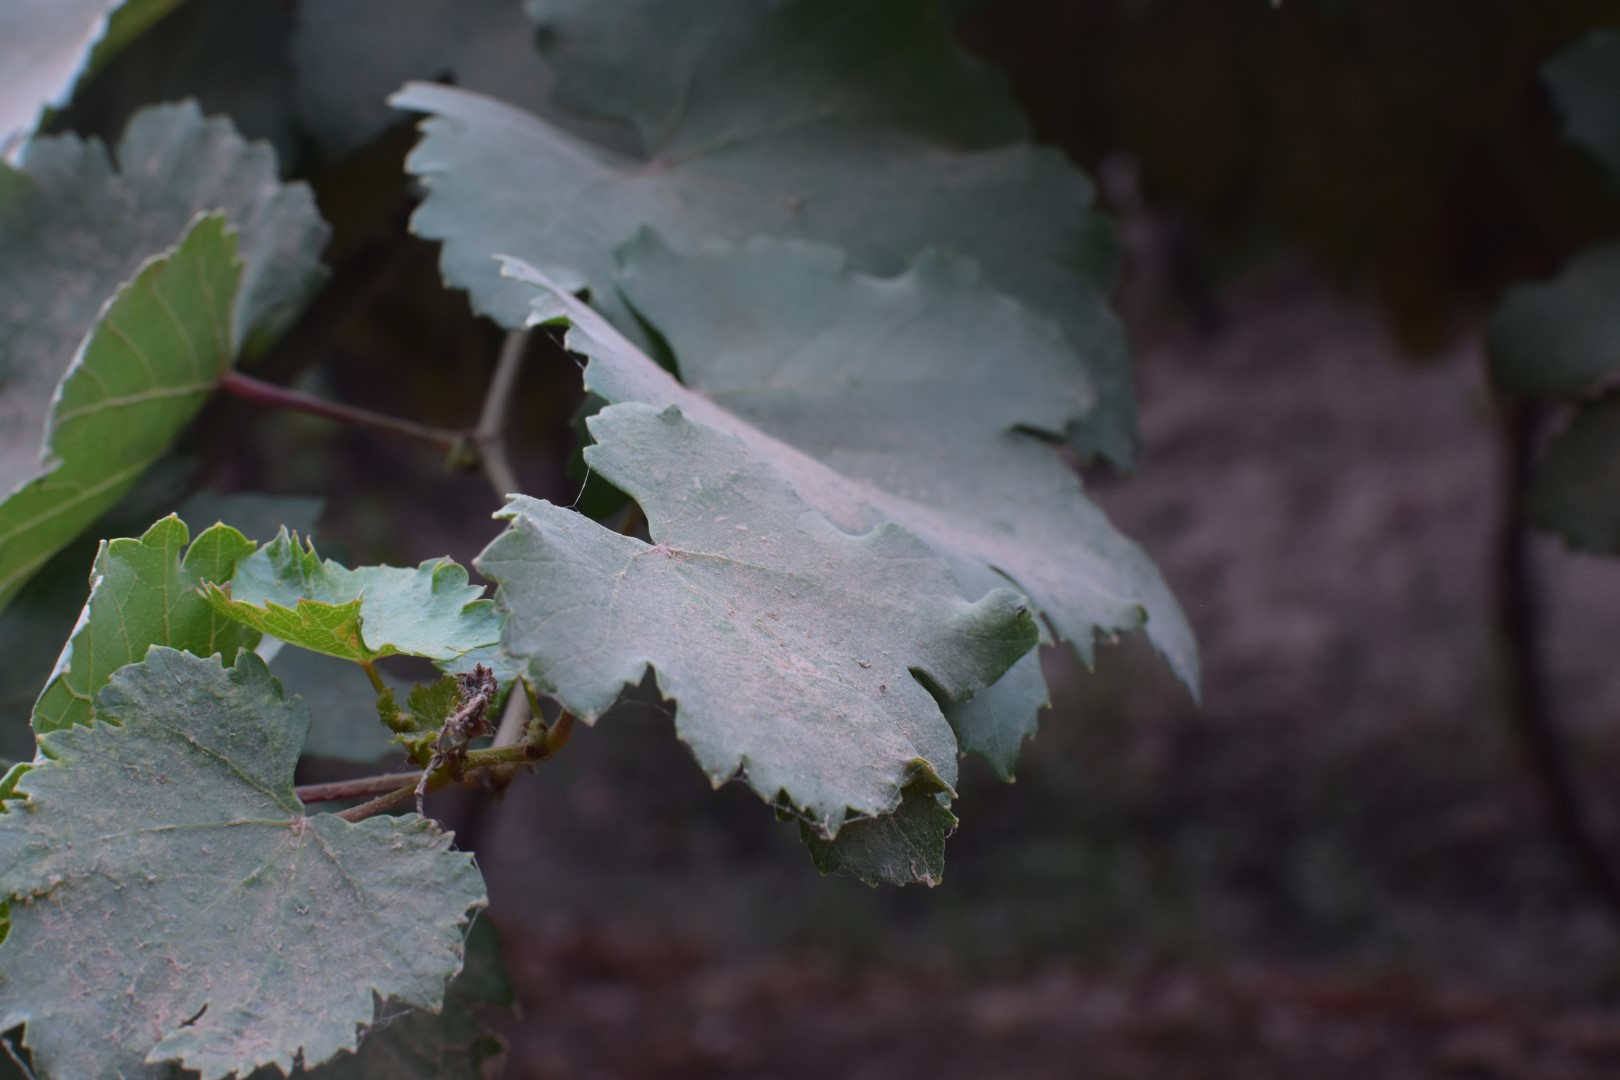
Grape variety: Kamali